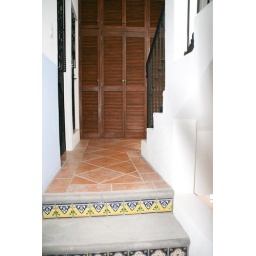
The second floor landing is backed by wall to wall closets and cabinet space.